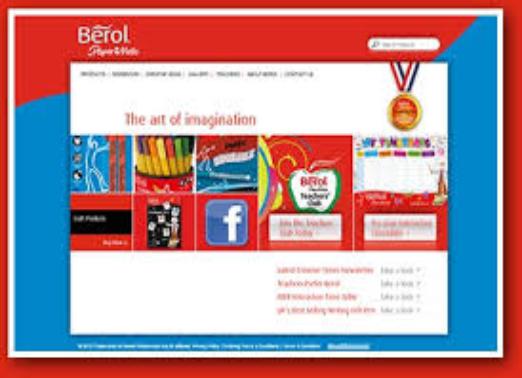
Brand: berol
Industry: Others